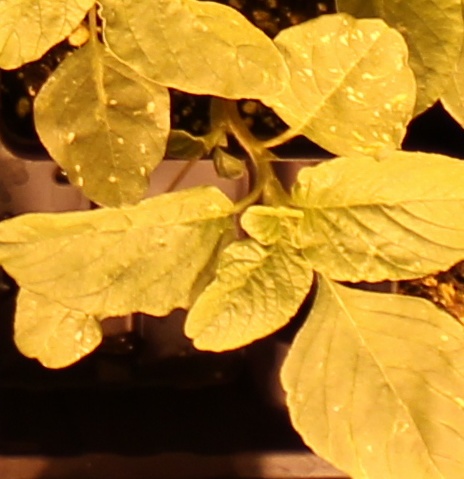
Label: Redroot Pigweed